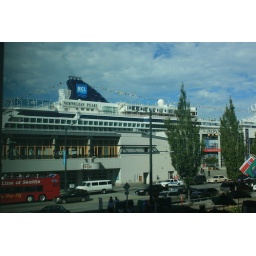
Our ship from my hotel window. The cruise terminal building is in front of it.